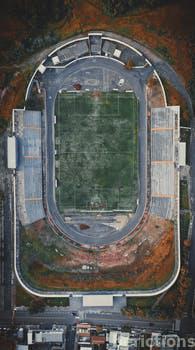
Label: Watermark